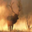
Label: deer